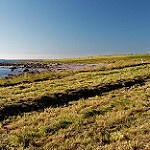
Label: sea